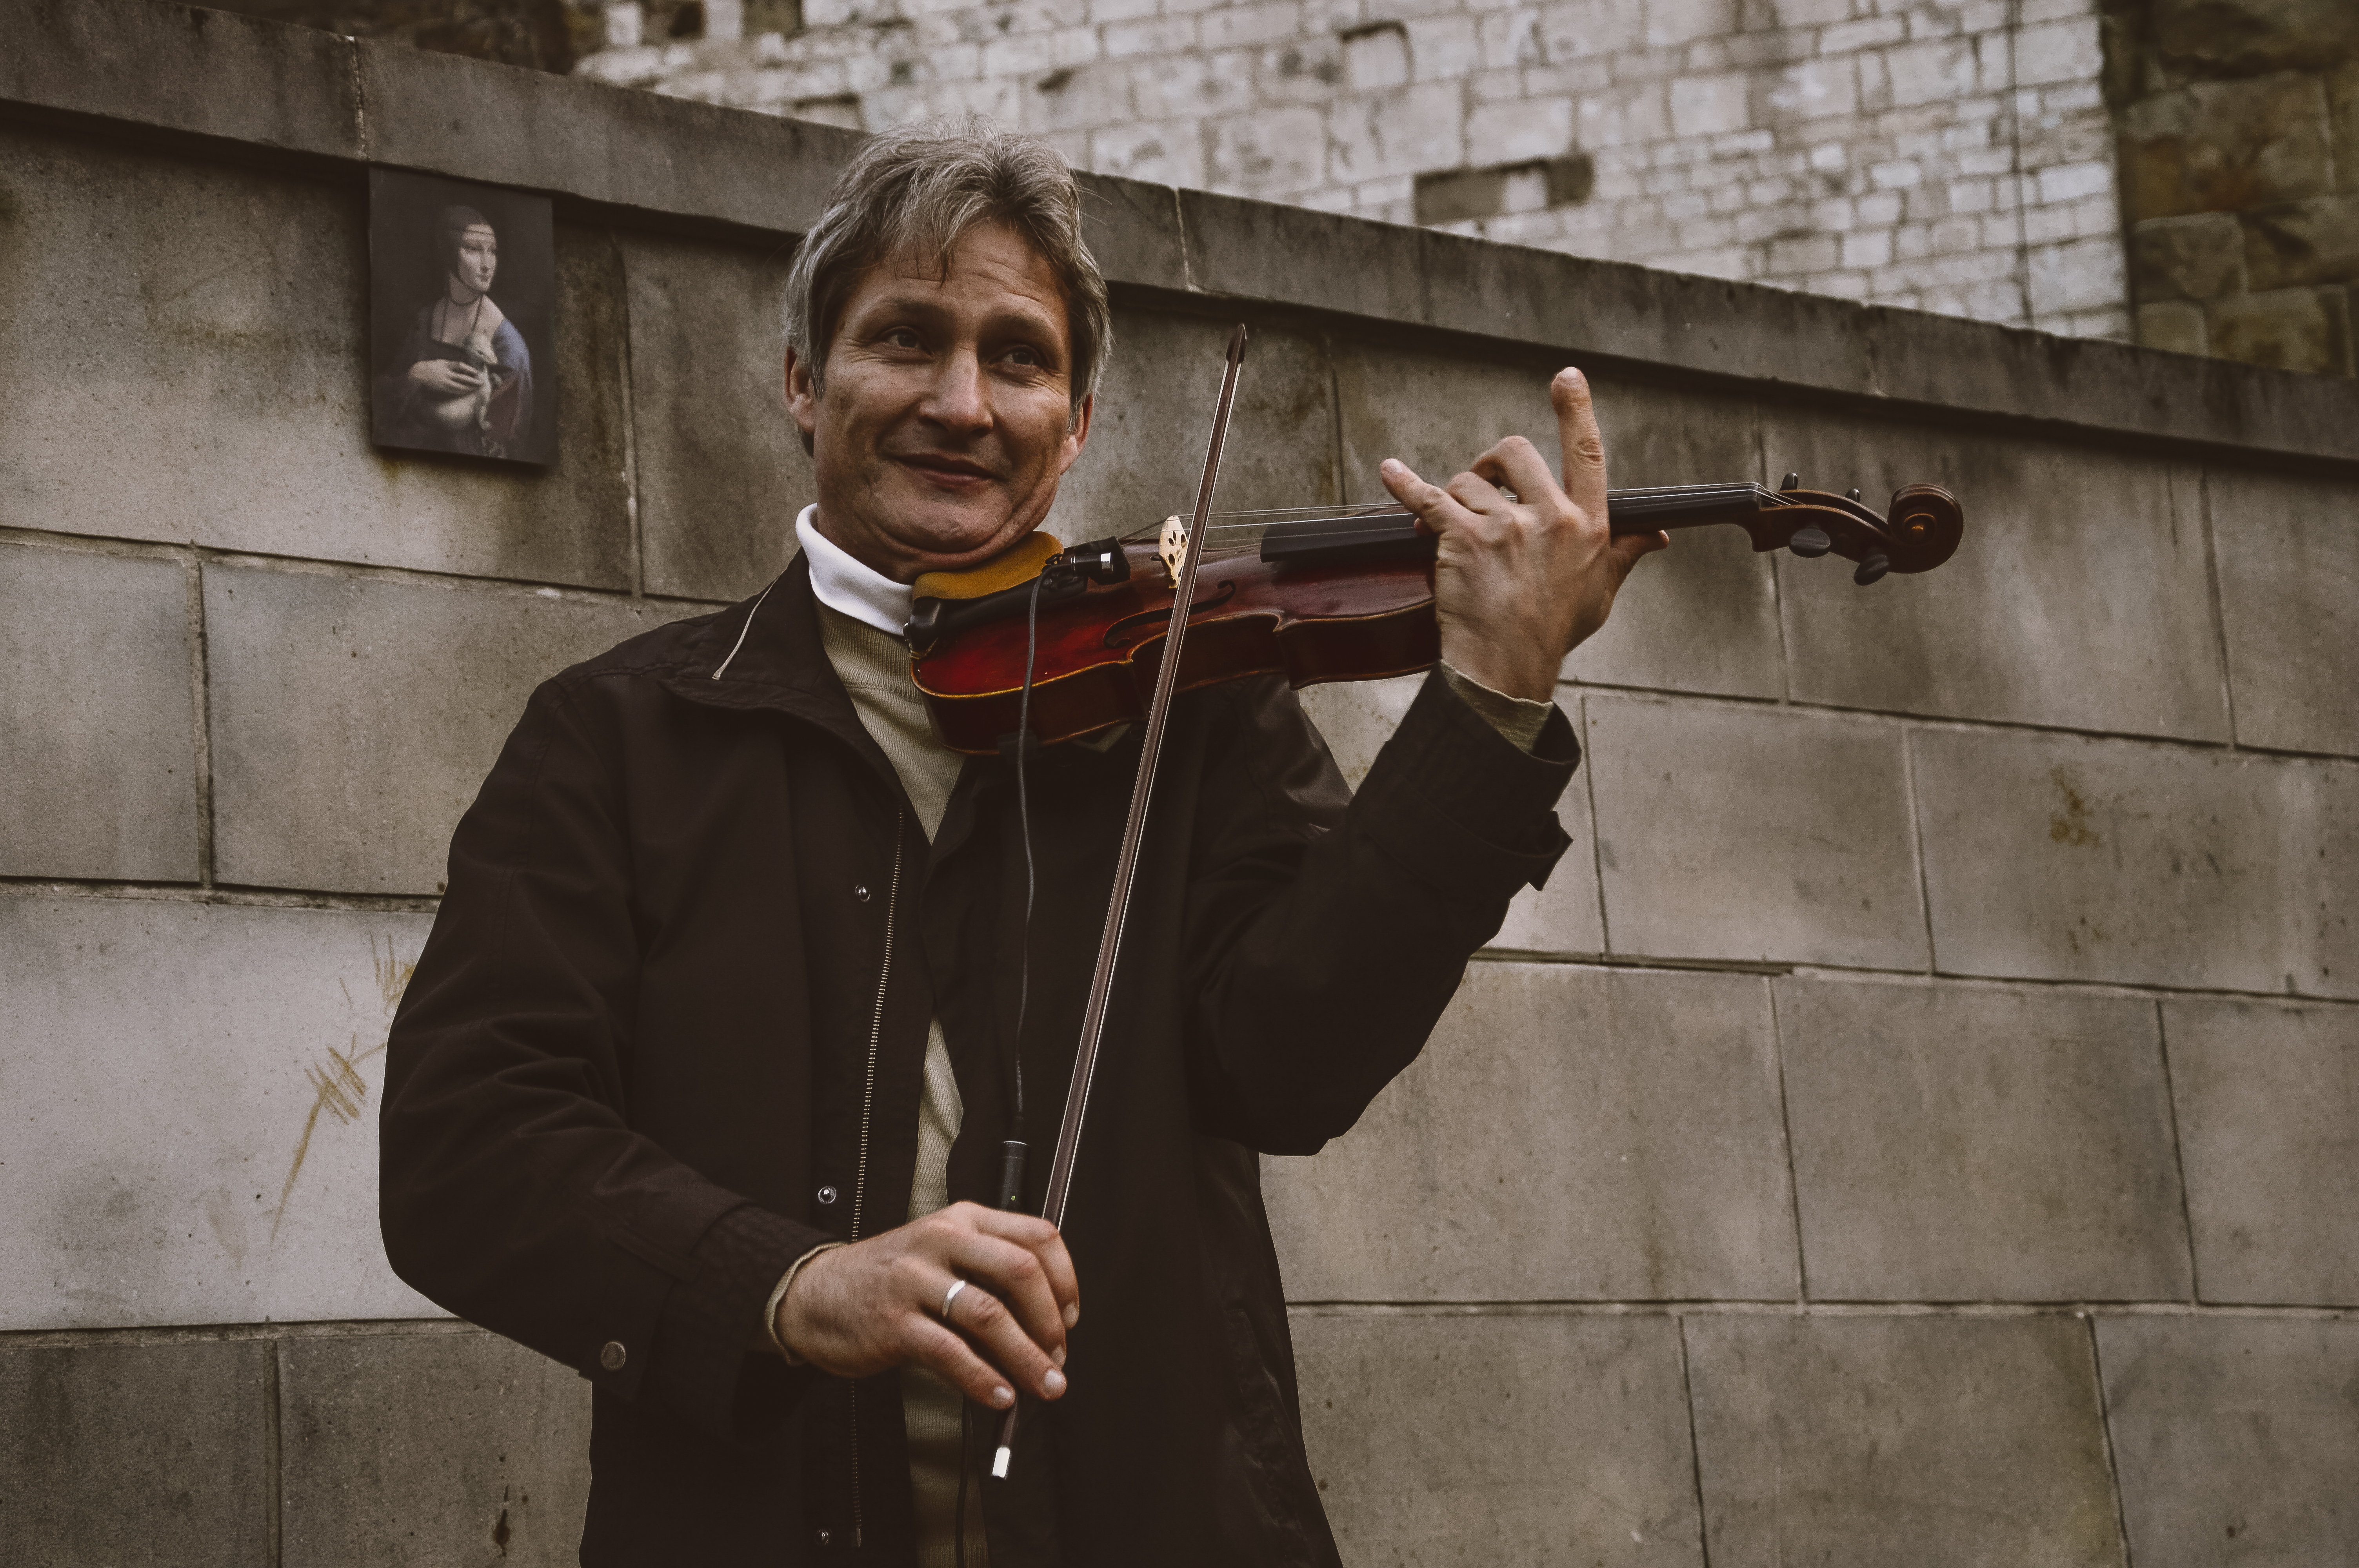
person, music, guitar, old, wall, musician, musical instrument, violin, street performer, streets, art, performance, poland, experience, violinist, street artists, string instrument, bowed string instrument